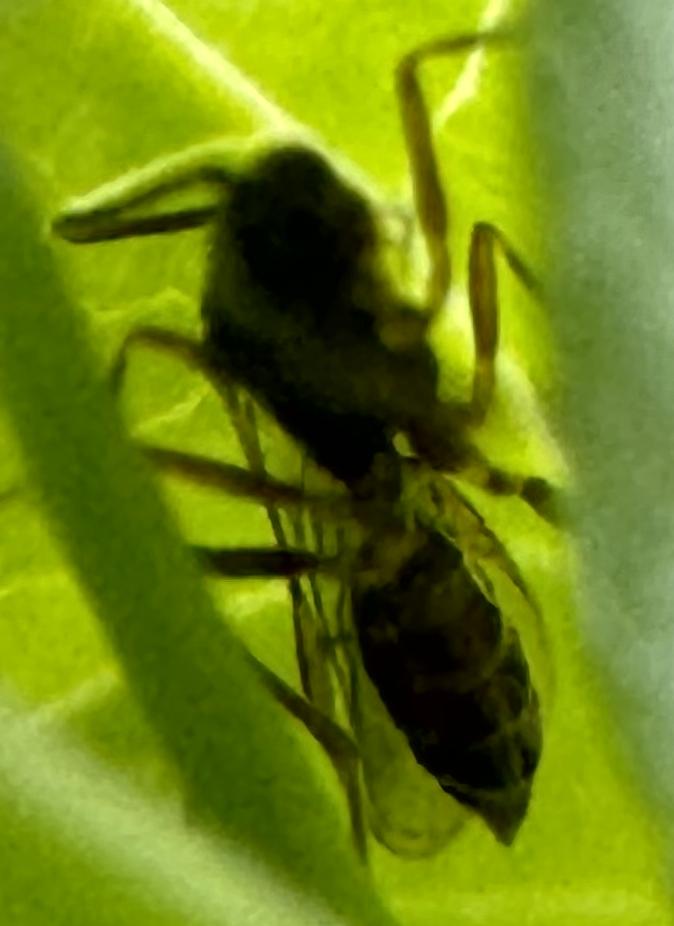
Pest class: predators